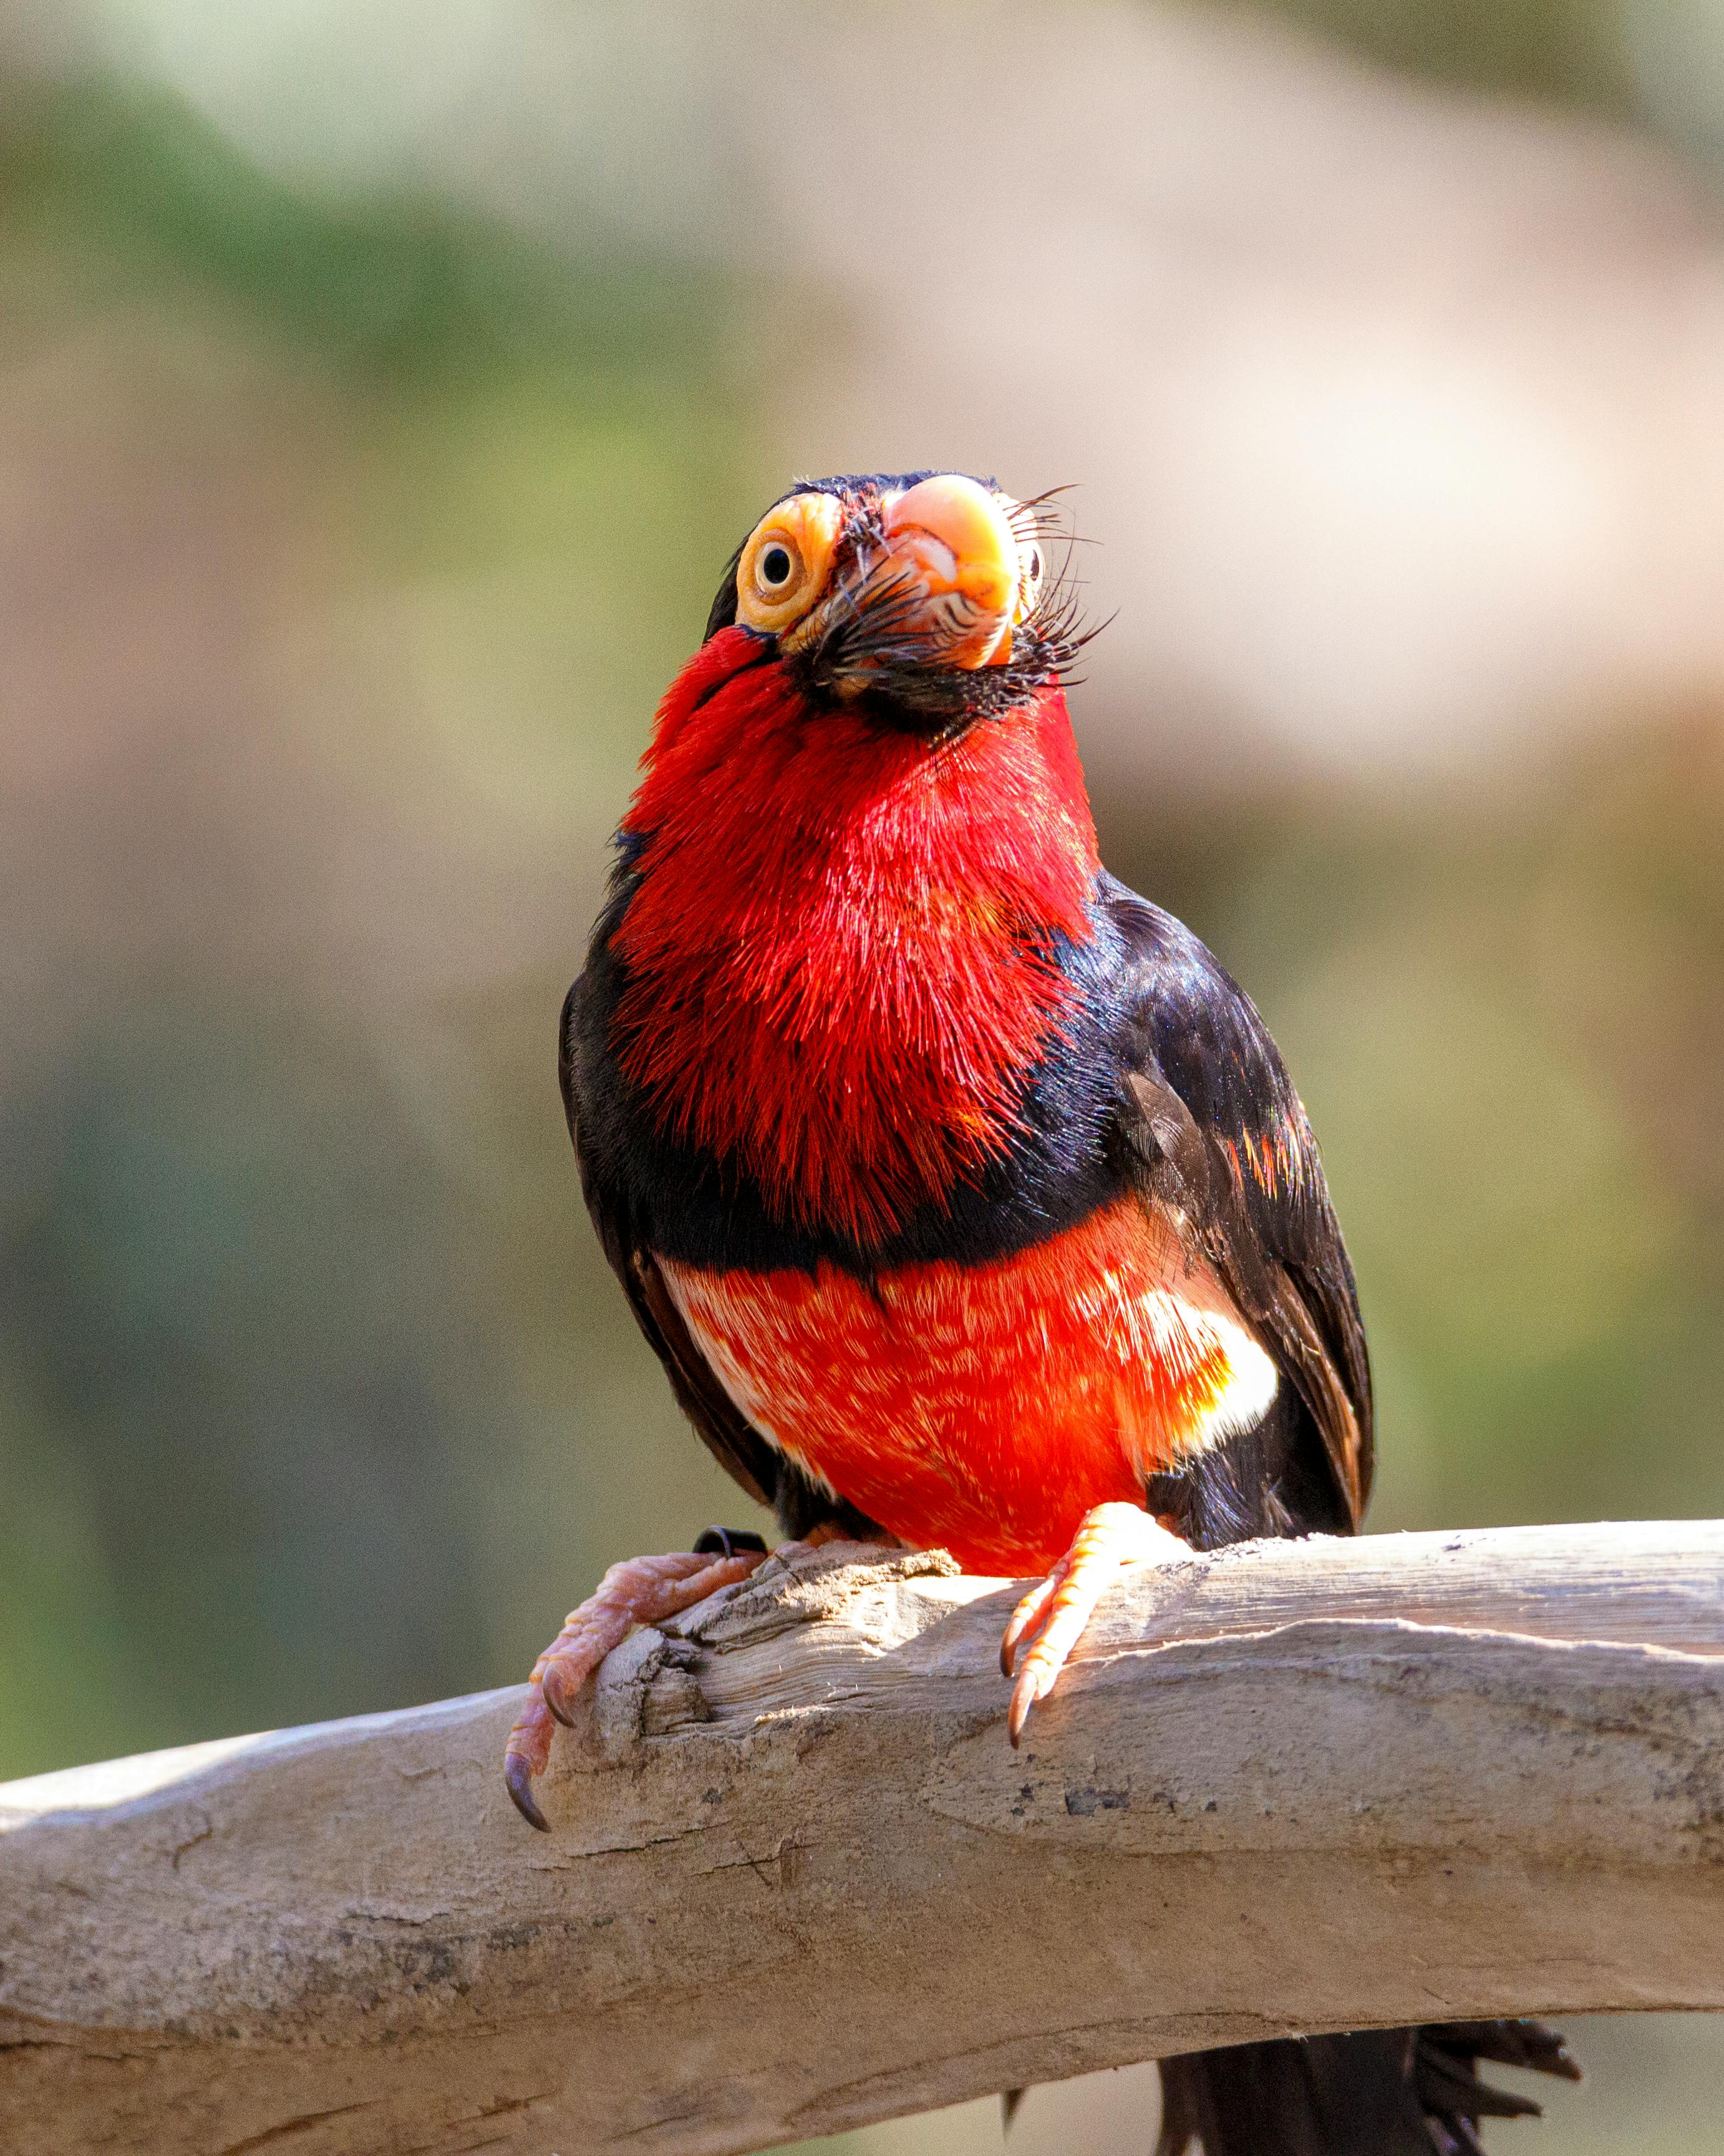
bird, beak, wood, tail, terrestrial animal, feather, perching bird, wing, wildlife, balance, claw, natural material, macro photography